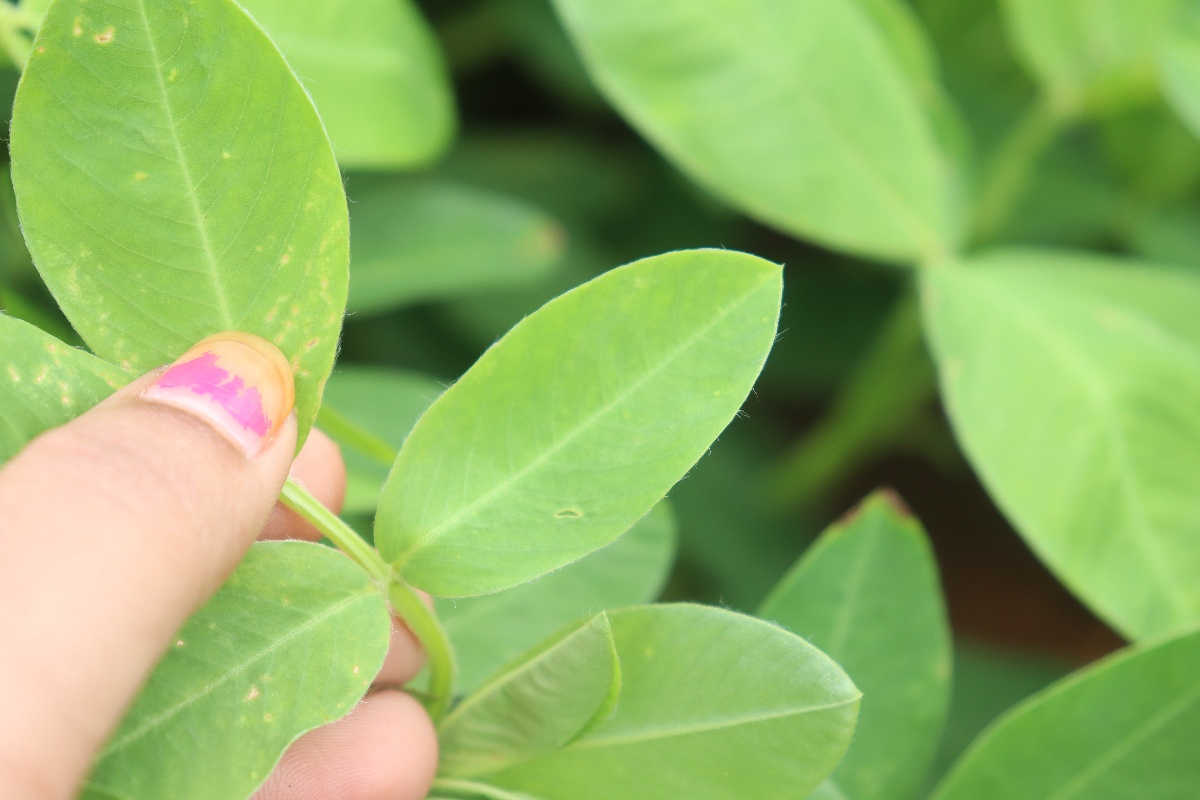
Label: early_leaf_spot